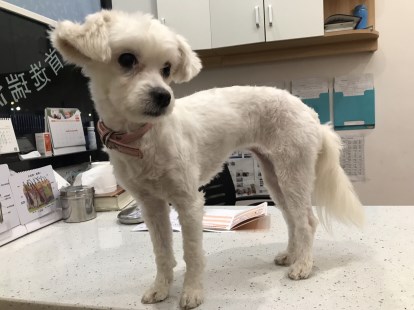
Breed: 3083-n000117-Bichon_Frise